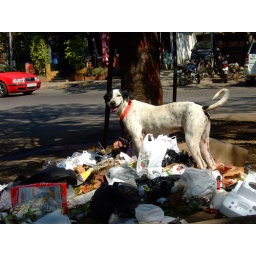
Friendly dog lovin' the random trash pile in the street